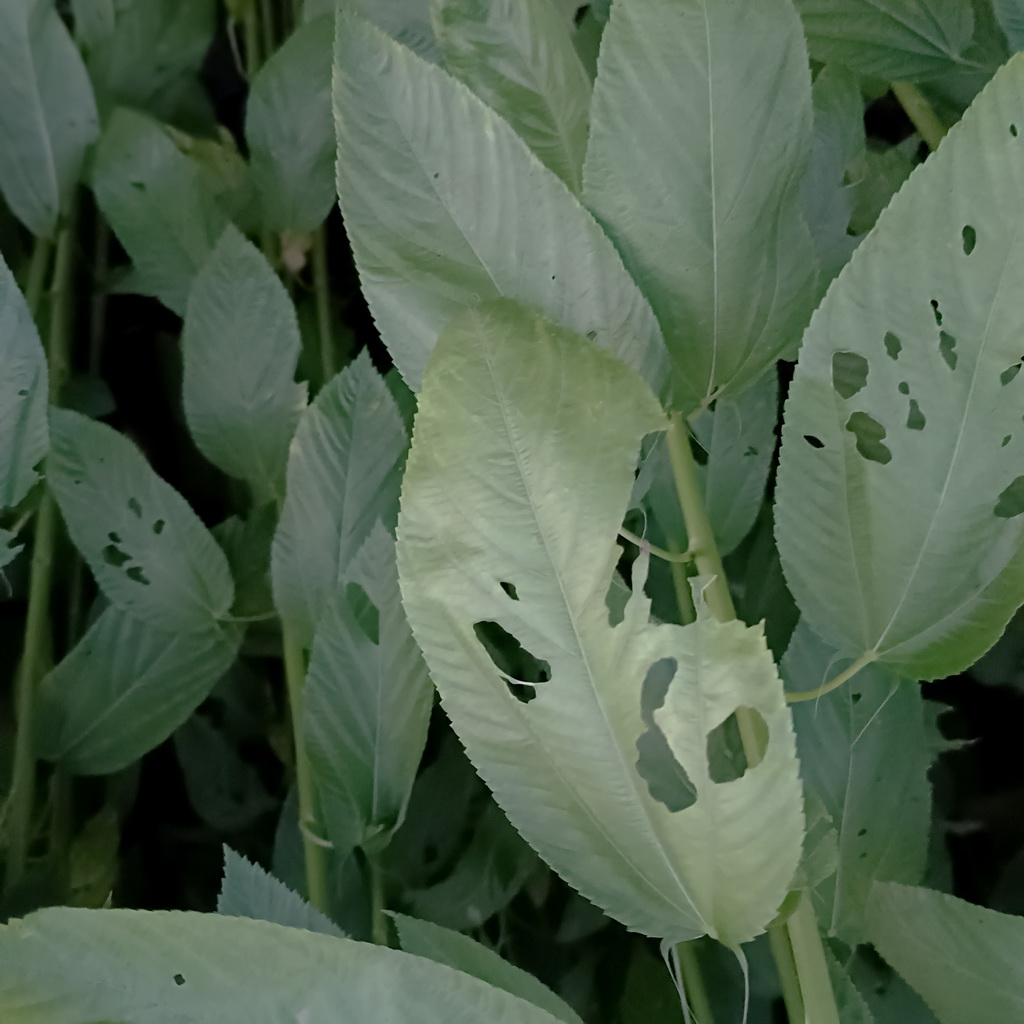
Label: Holed